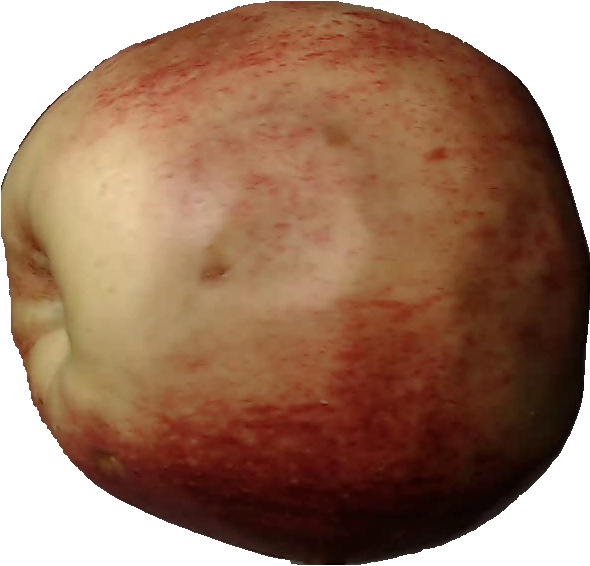
Label: apple_red_3